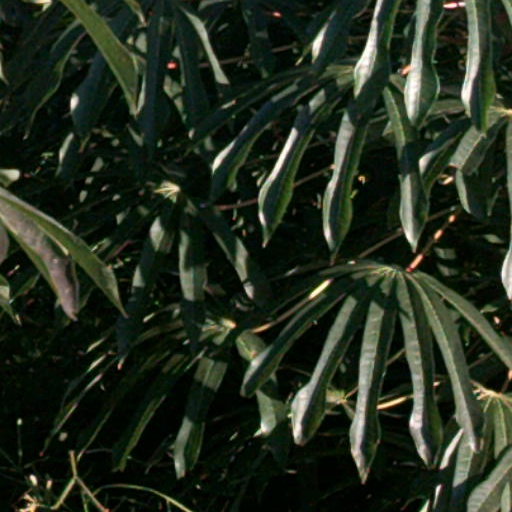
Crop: cassava